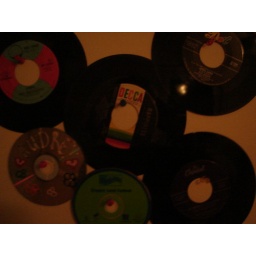
in my bedroom on my wall